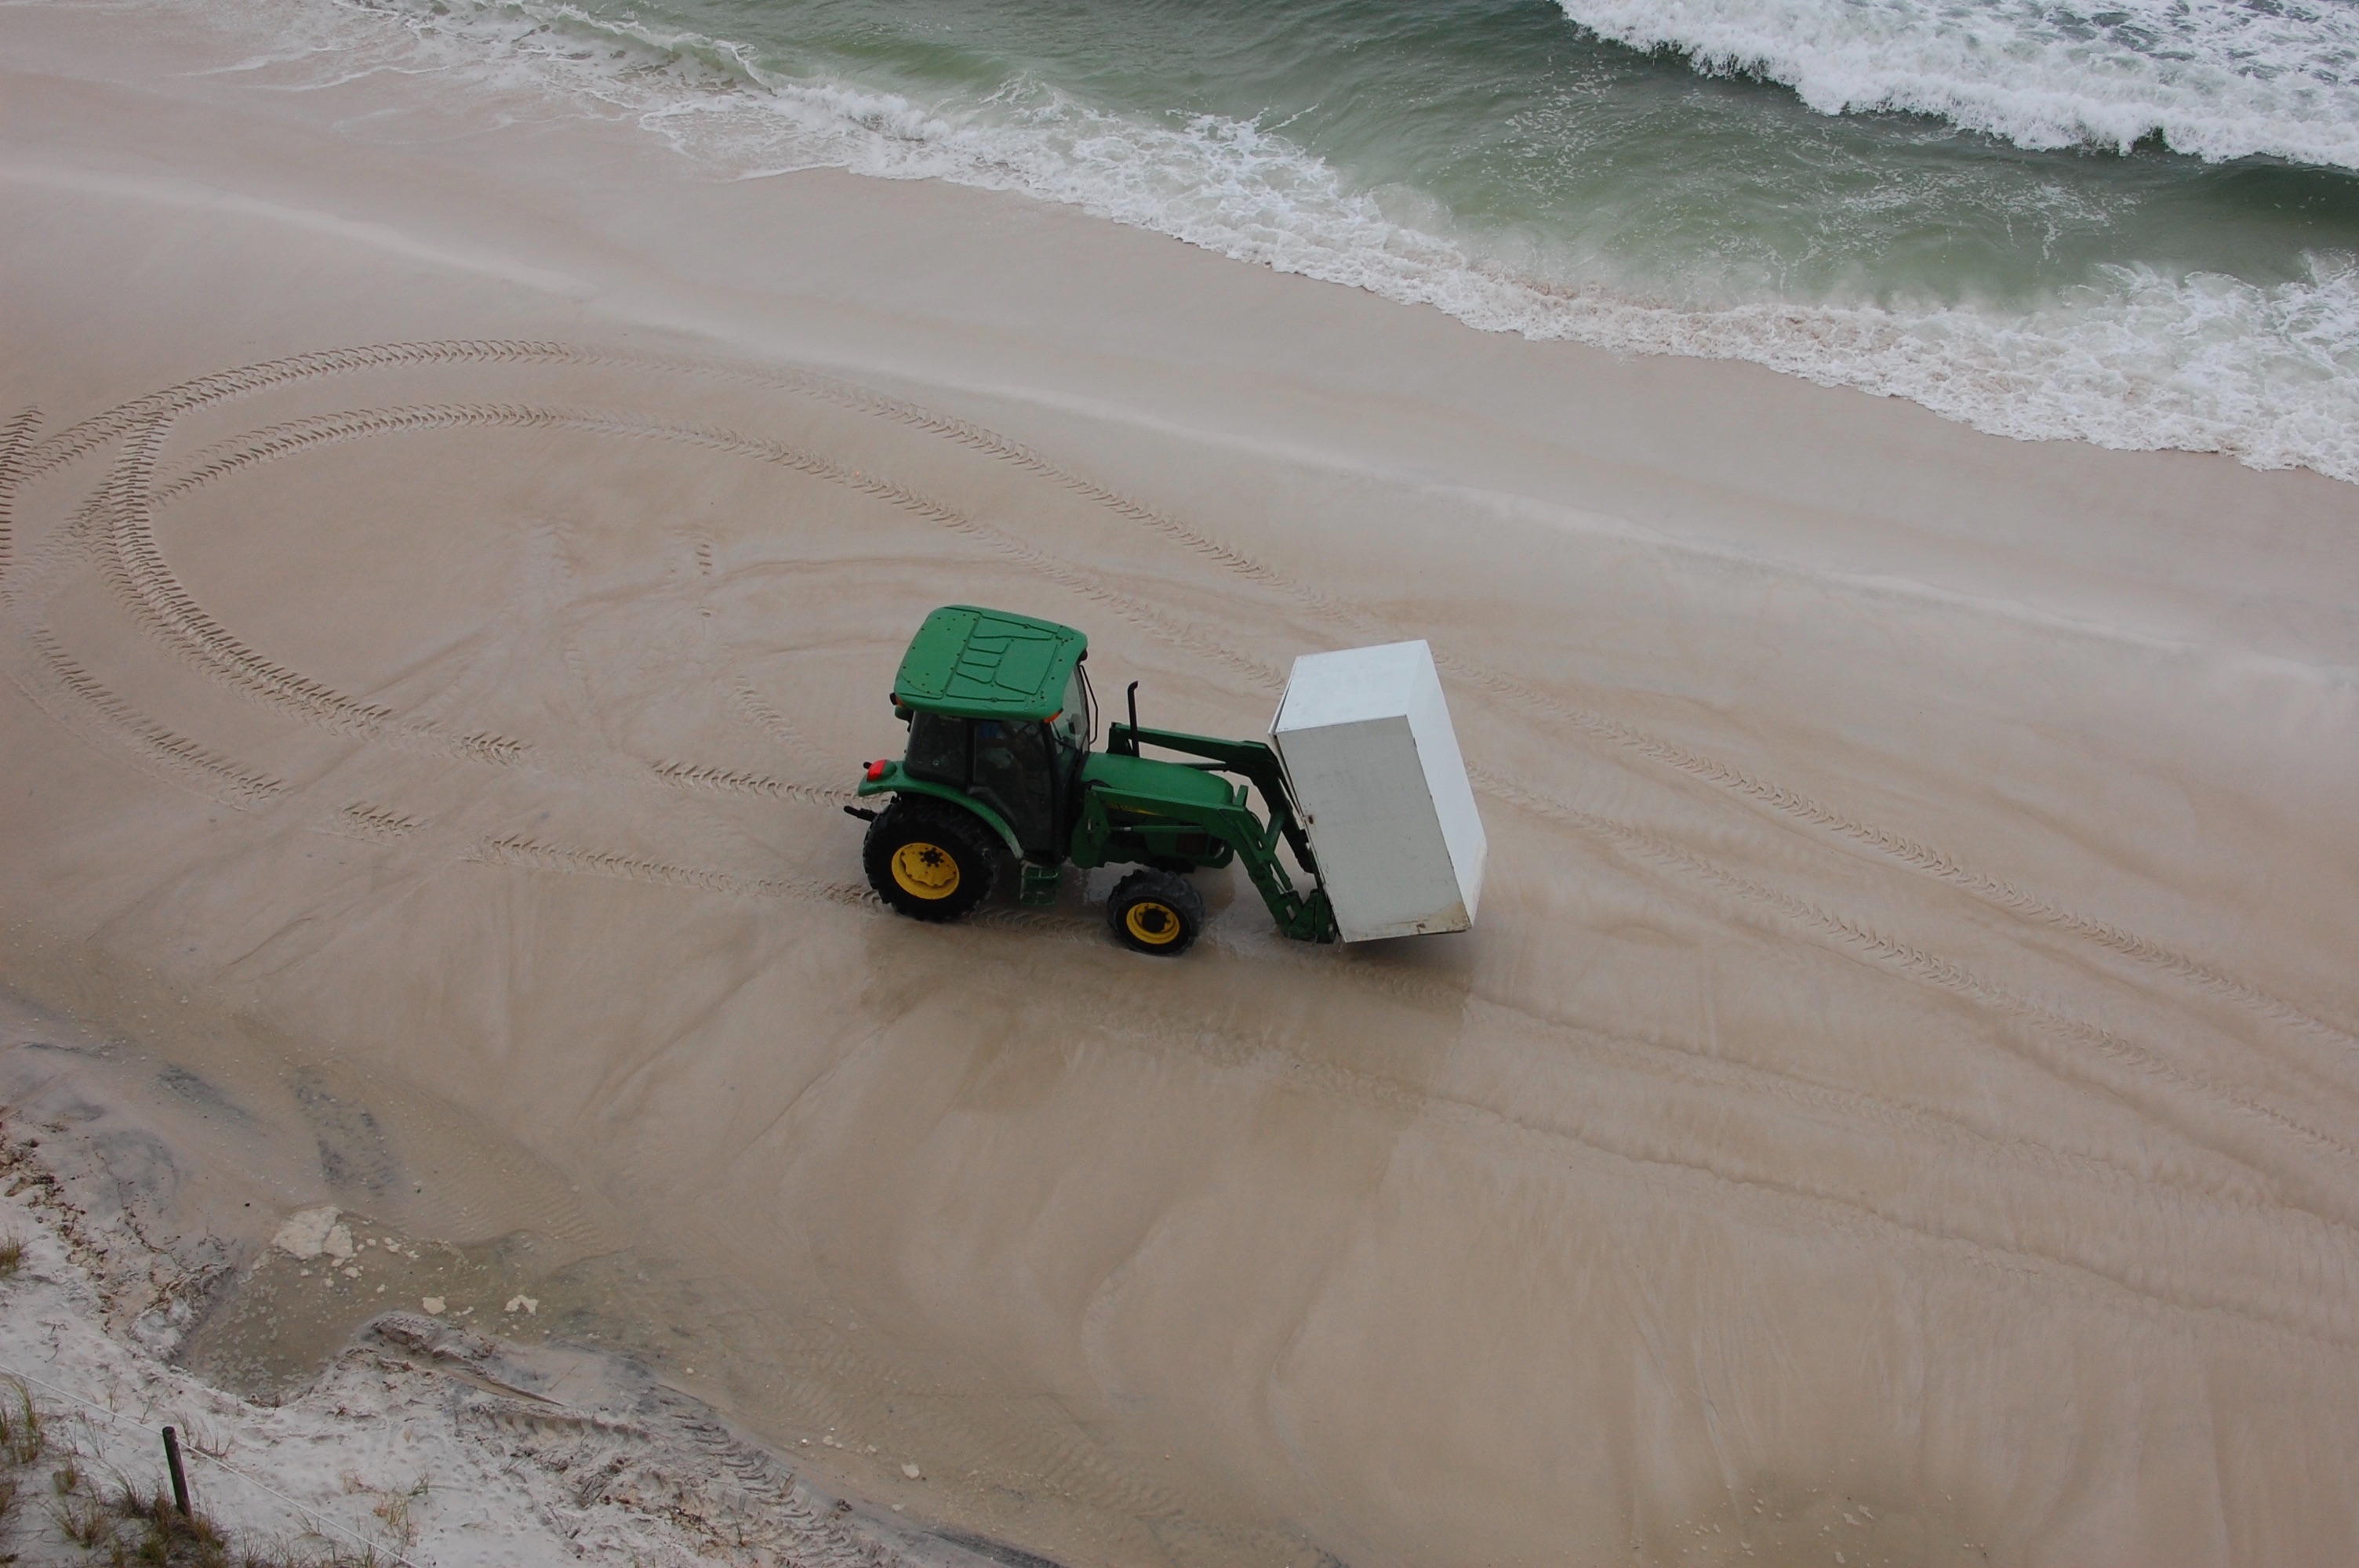
sand, snow, vehicle, weather, material